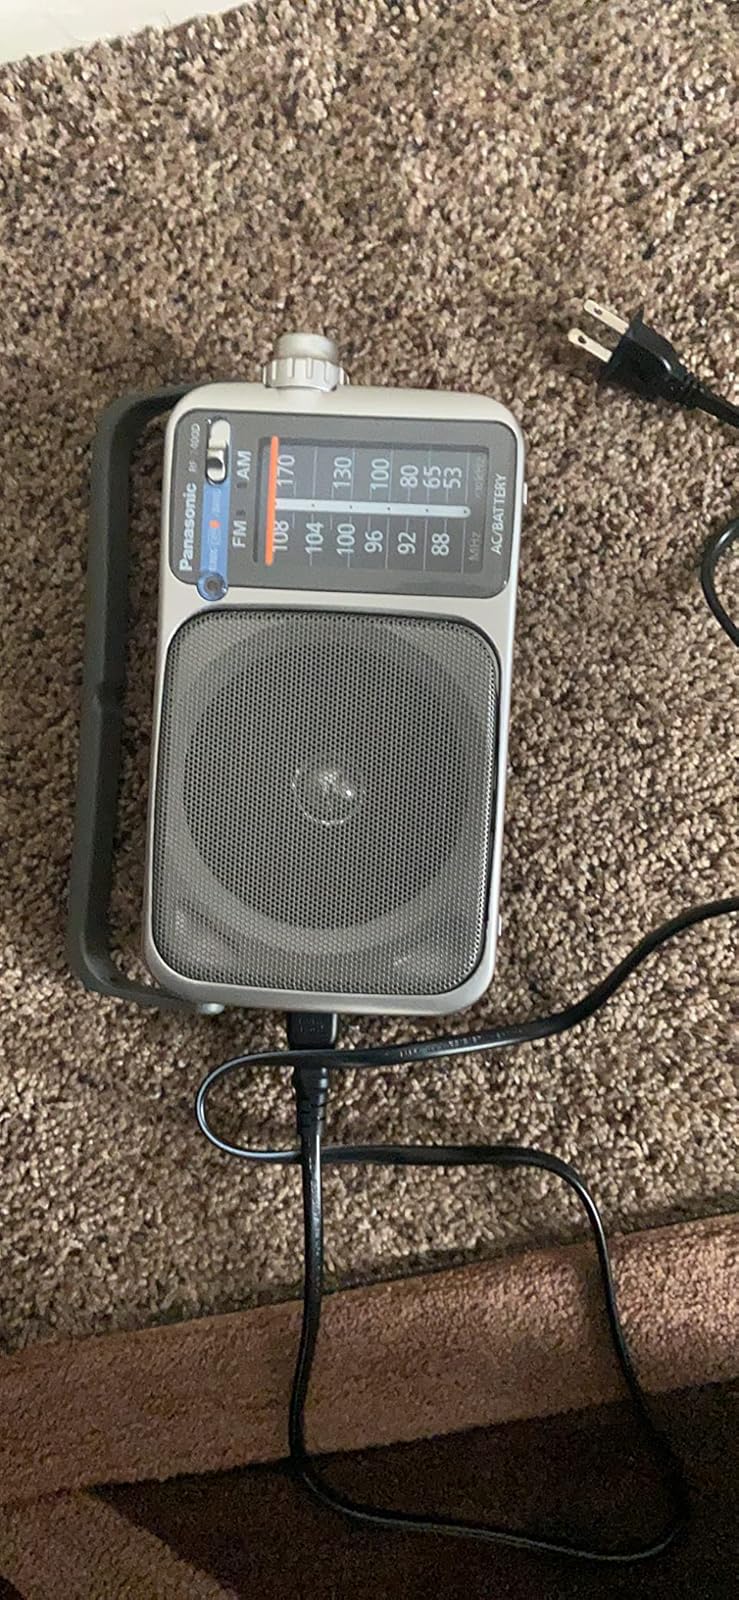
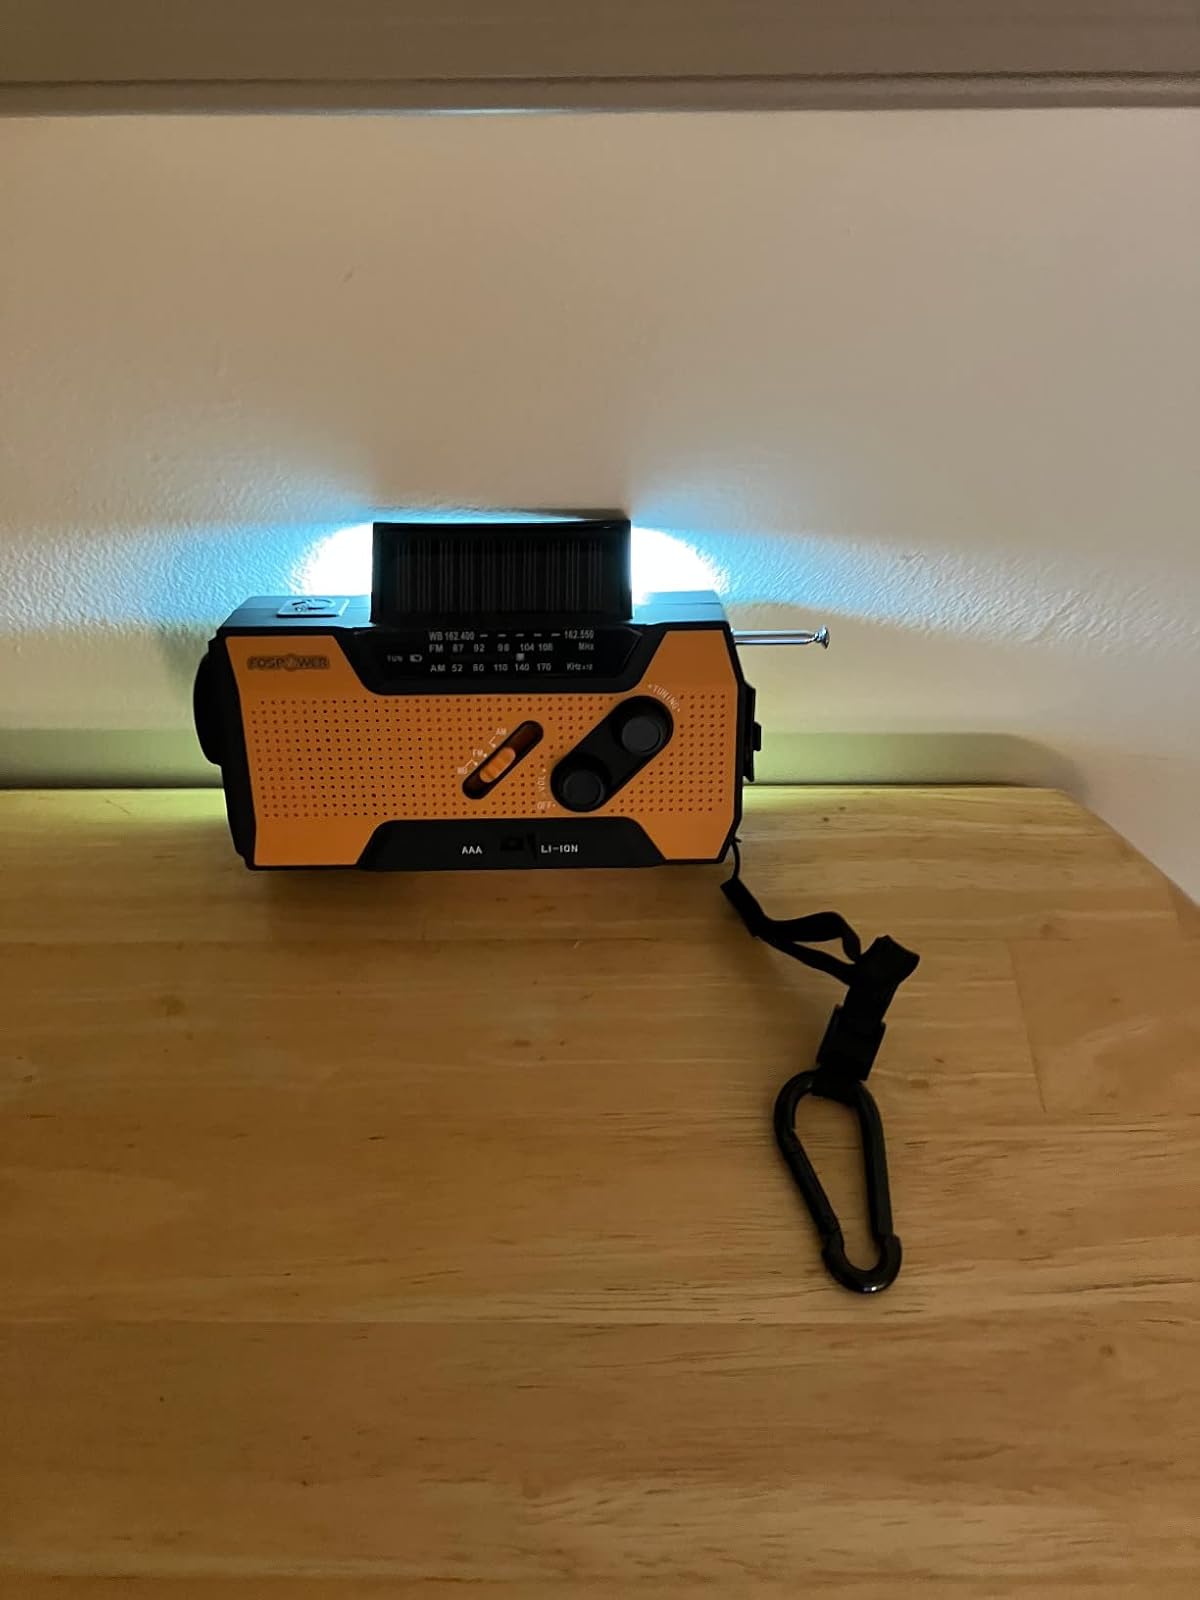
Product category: radio
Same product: no